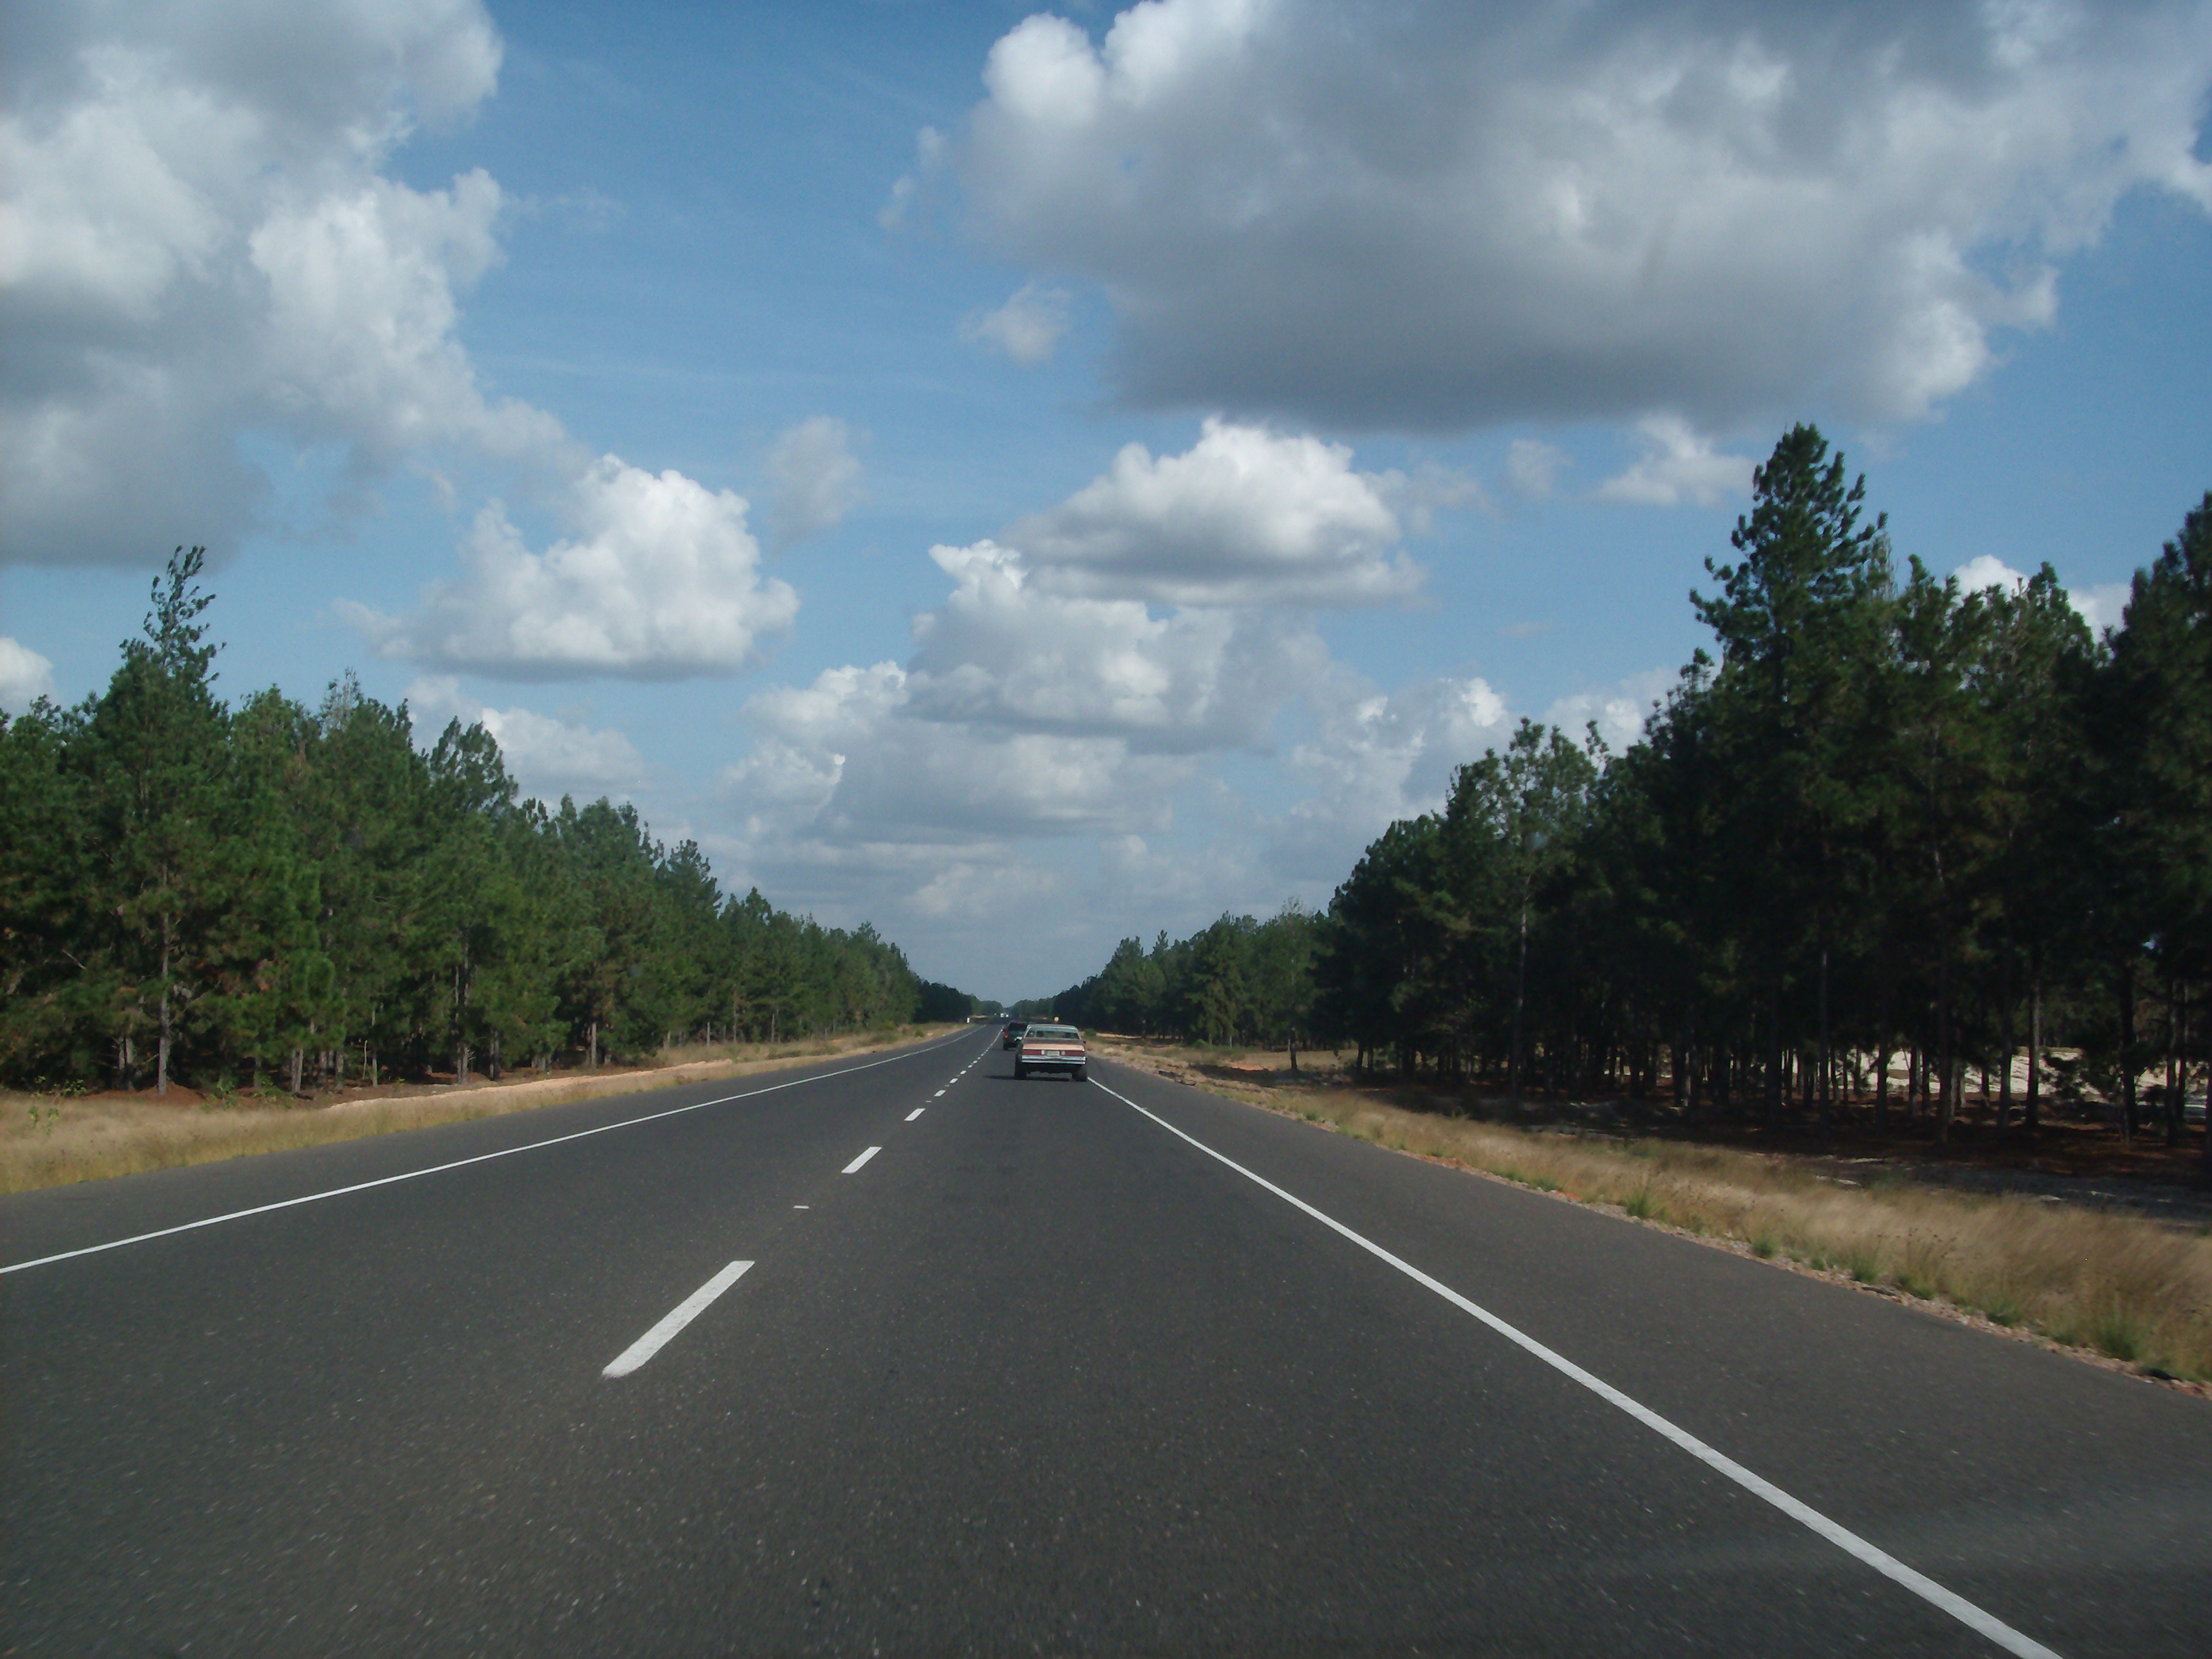
natural, road, highway, freeway, asphalt, lane, sky, natural landscape, thoroughfare, cloud, road surface, infrastructure, road trip, line, cumulus, shoulder, tar, nonbuilding structure, tree, horizon, meteorological phenomenon, driving, automotive window part